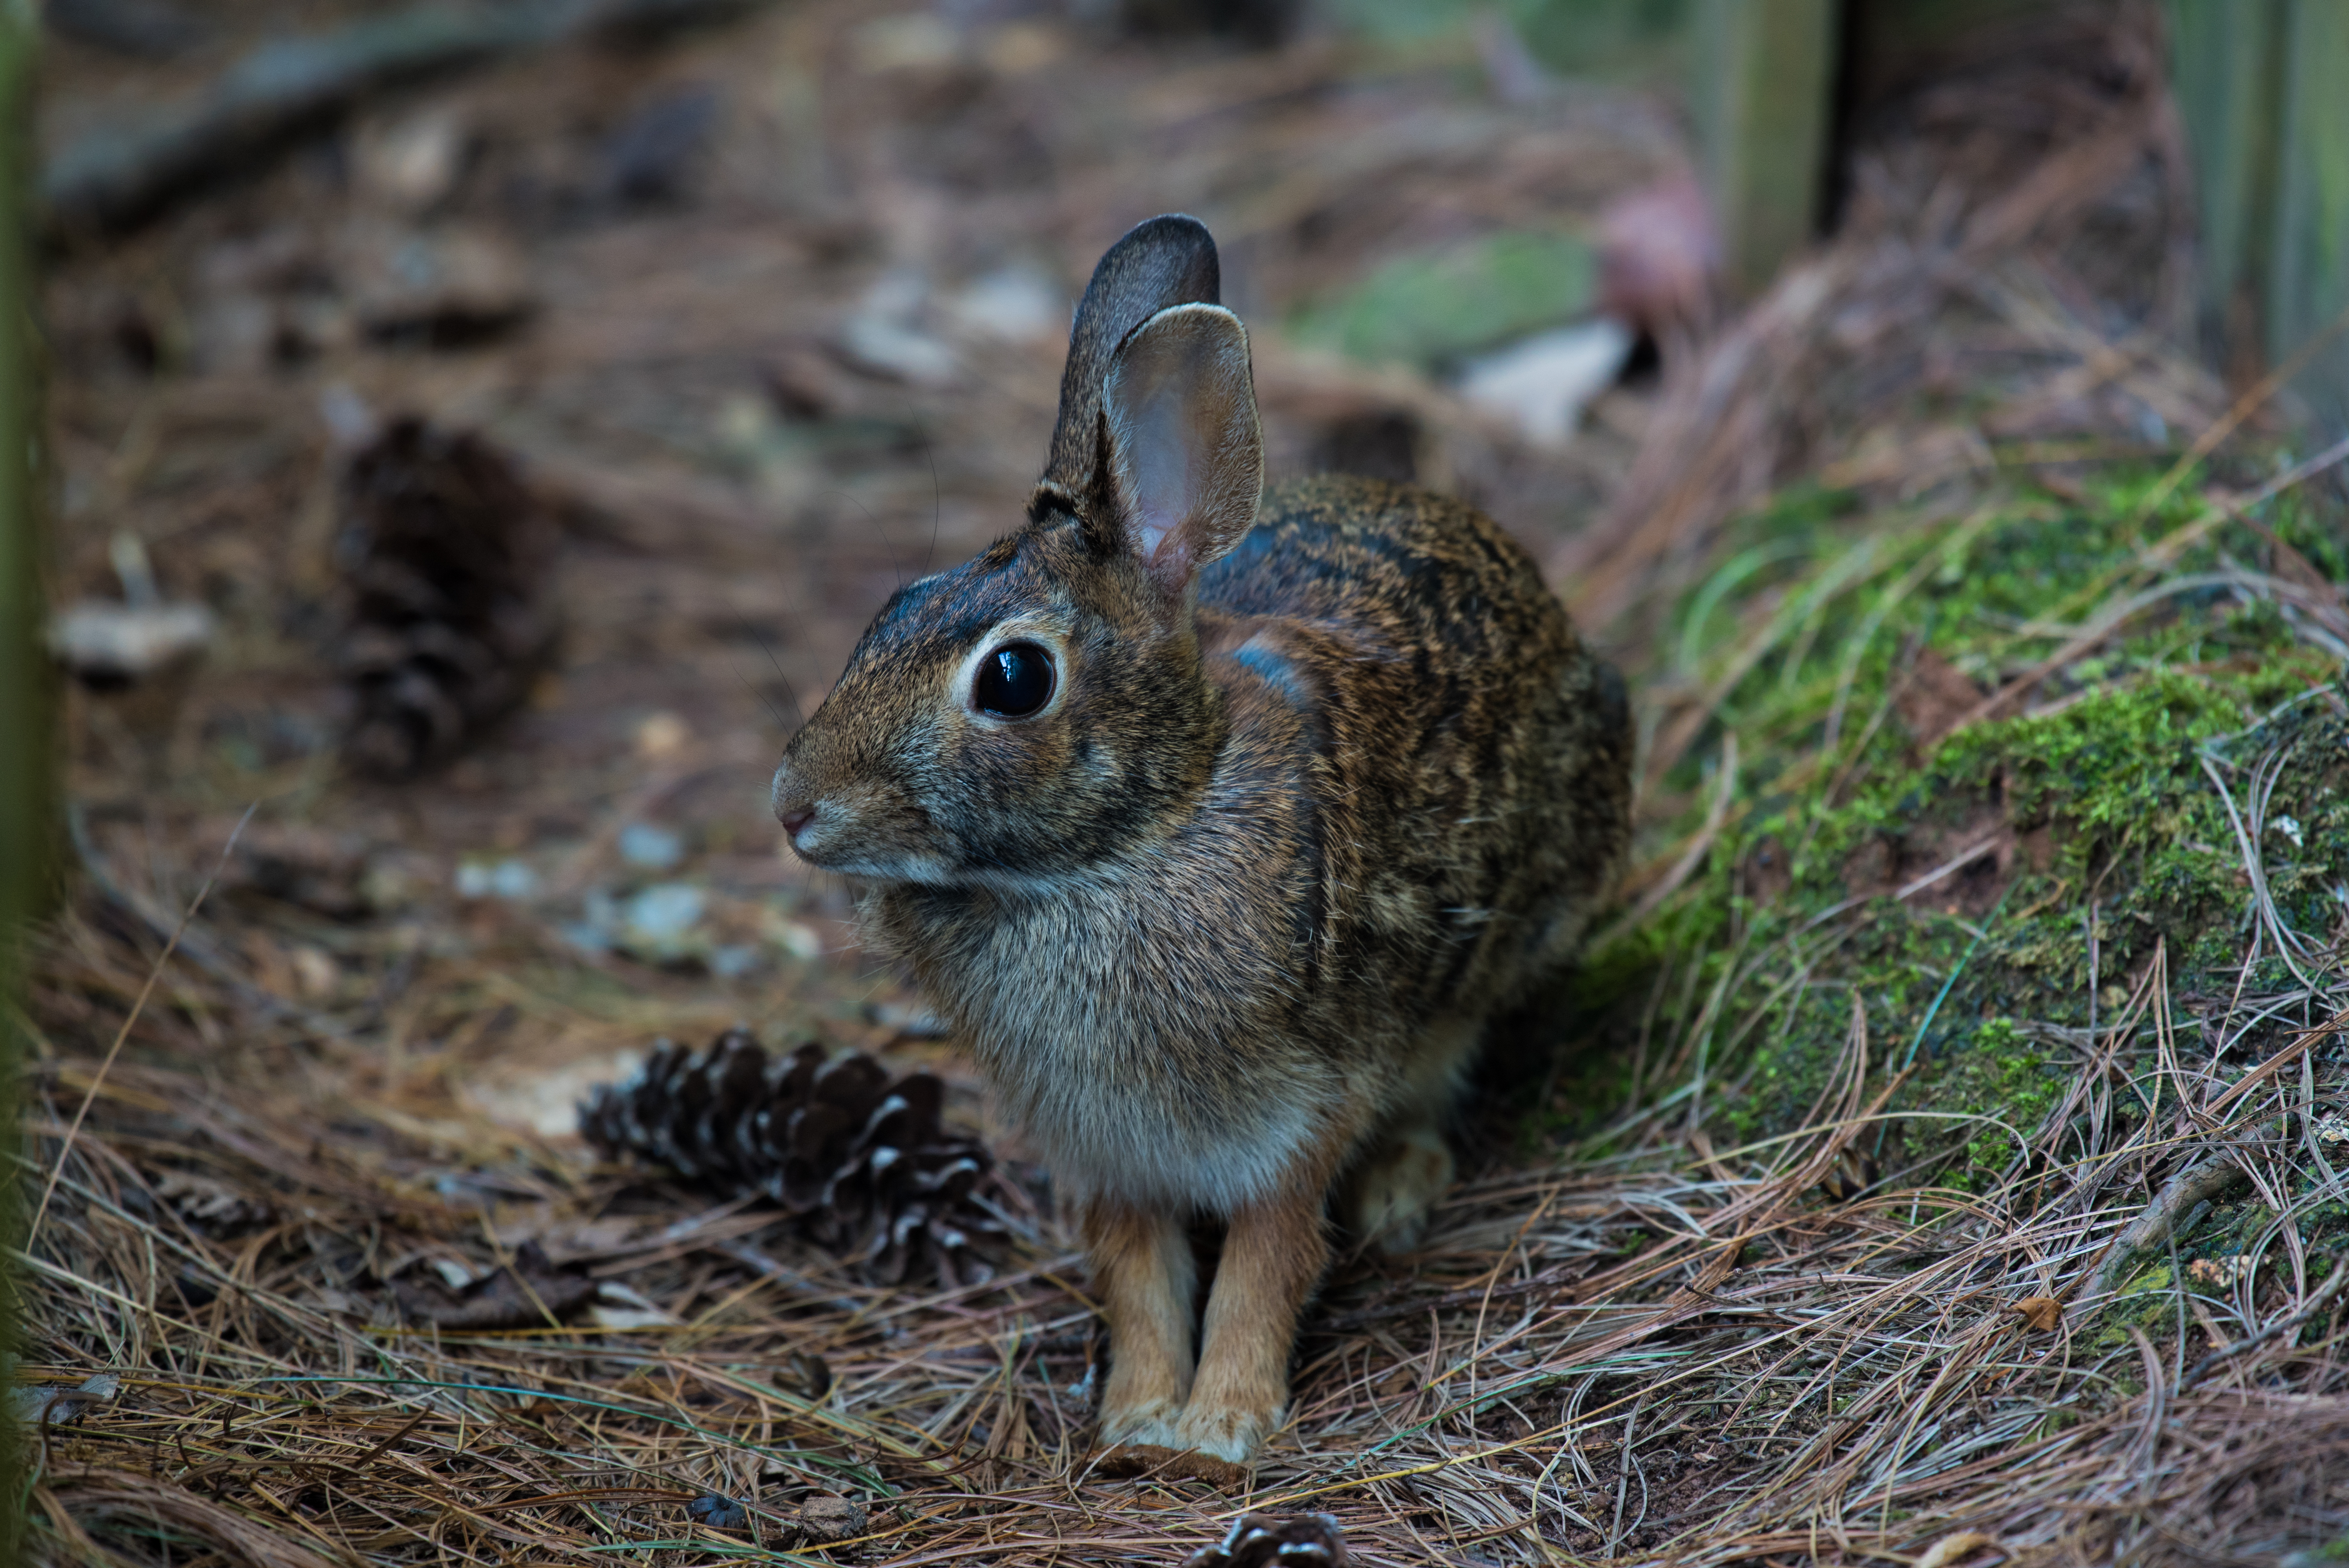
nature, grass, animal, cute, wildlife, fur, mammal, fauna, rabbit, hare, close up, vertebrate, bunny, domestic rabbit, rabits and hares, wood rabbit